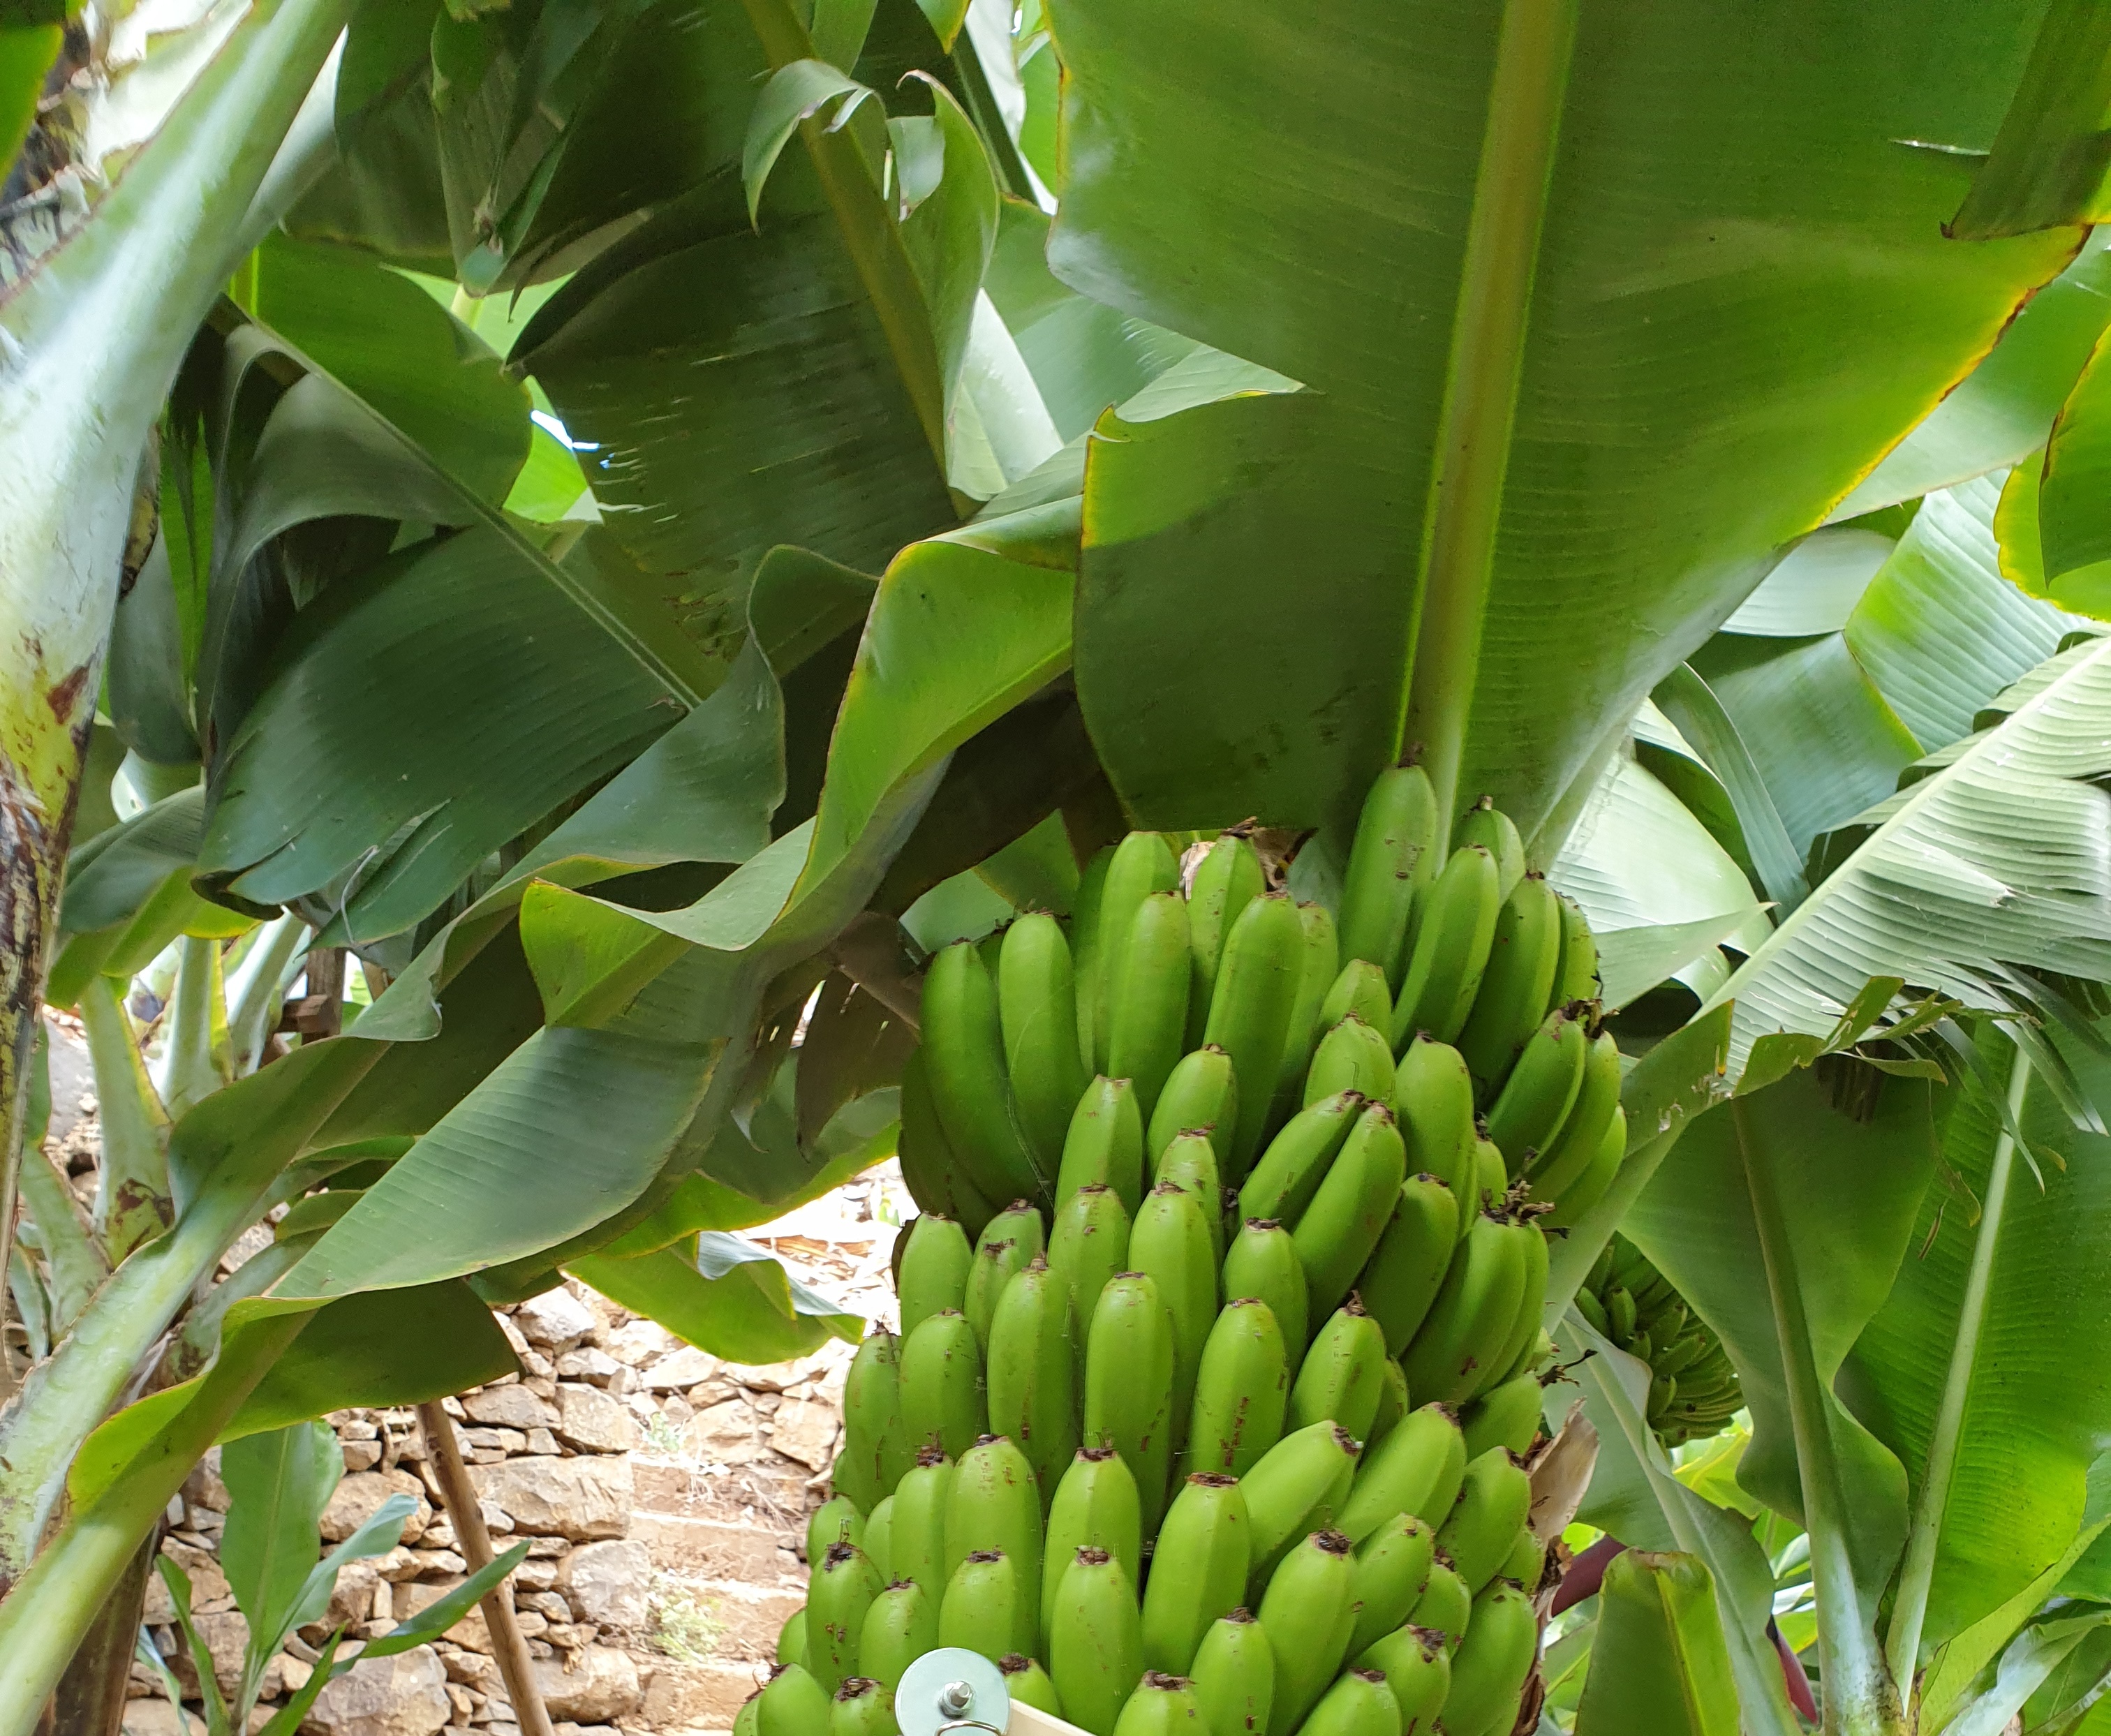
Label: Keep